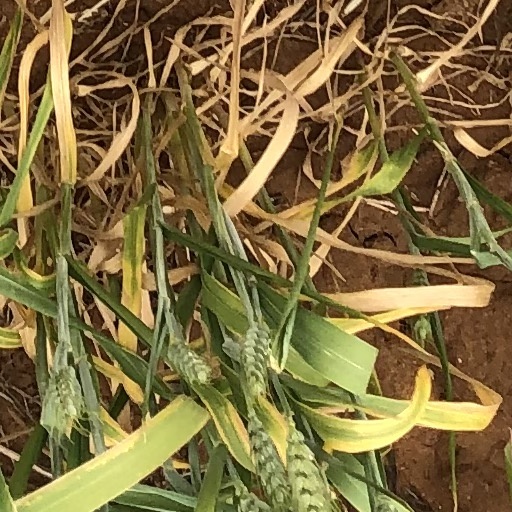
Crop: wheat